Twilight

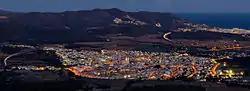
At the beginning of nautical twilight, artificial lighting must be used to see terrestrial objects clearly.

Sailors can take reliable star sightings of well-known stars, during the stage of nautical twilight when they can distinguish a visible horizon for reference (i.e. after astronomic dawn or before astronomic dusk).